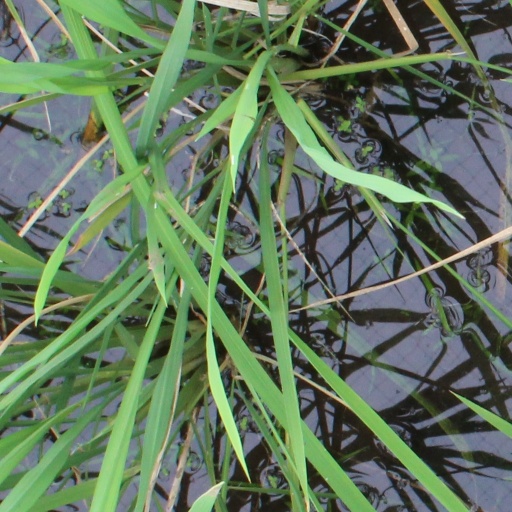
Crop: rice